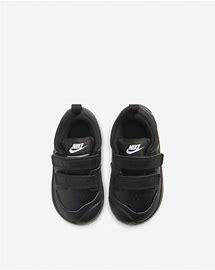
Brand: Nike
Model: Pico 5